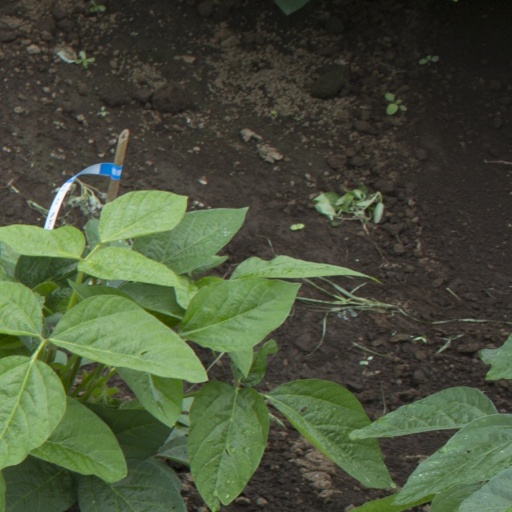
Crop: soybean